1. FC Nürnberg

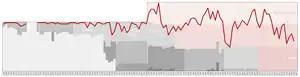
Historical chart of Nürnberg league performance

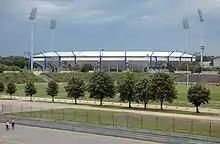
Max-Morlock-Stadion in August 2006

1. FC Nürnberg was founded on 4 May 1900 by a group of 18 young men who had gathered at local pub Burenhütte to assemble a side committed to playing football rather than rugby, one of the other new "English" games becoming popular at the time. By 1909, the team was playing well enough to win the South German championship. After World War I, Nürnberg would gradually turn their success into the dominance of the country's football. In the period from July 1918 to February 1922, the team would go unbeaten in 104 official matches. As early as 1919, they came to be referred to simply as ""Der Club"" in recognition of their skill and of their style on and off the field and would go on to become one of the nation's most widely recognized and popular teams.